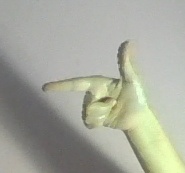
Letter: yaa